Boxing

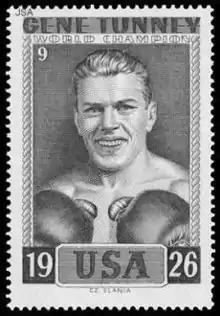
A stamp honoring heavyweight champion Gene Tunney

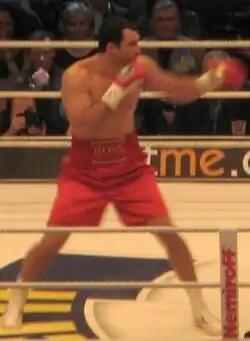
Former WBA, IBF, WBO and IBO heavyweight champion, Ukrainian Wladimir Klitschko in December 2008

These different punch types can be thrown in rapid succession to form combinations or "combos". The most common is the jab and cross combination, nicknamed the "one-two combo". This is usually an effective combination, because the jab blocks the opponent's view of the cross, making it easier to land cleanly and forcefully.